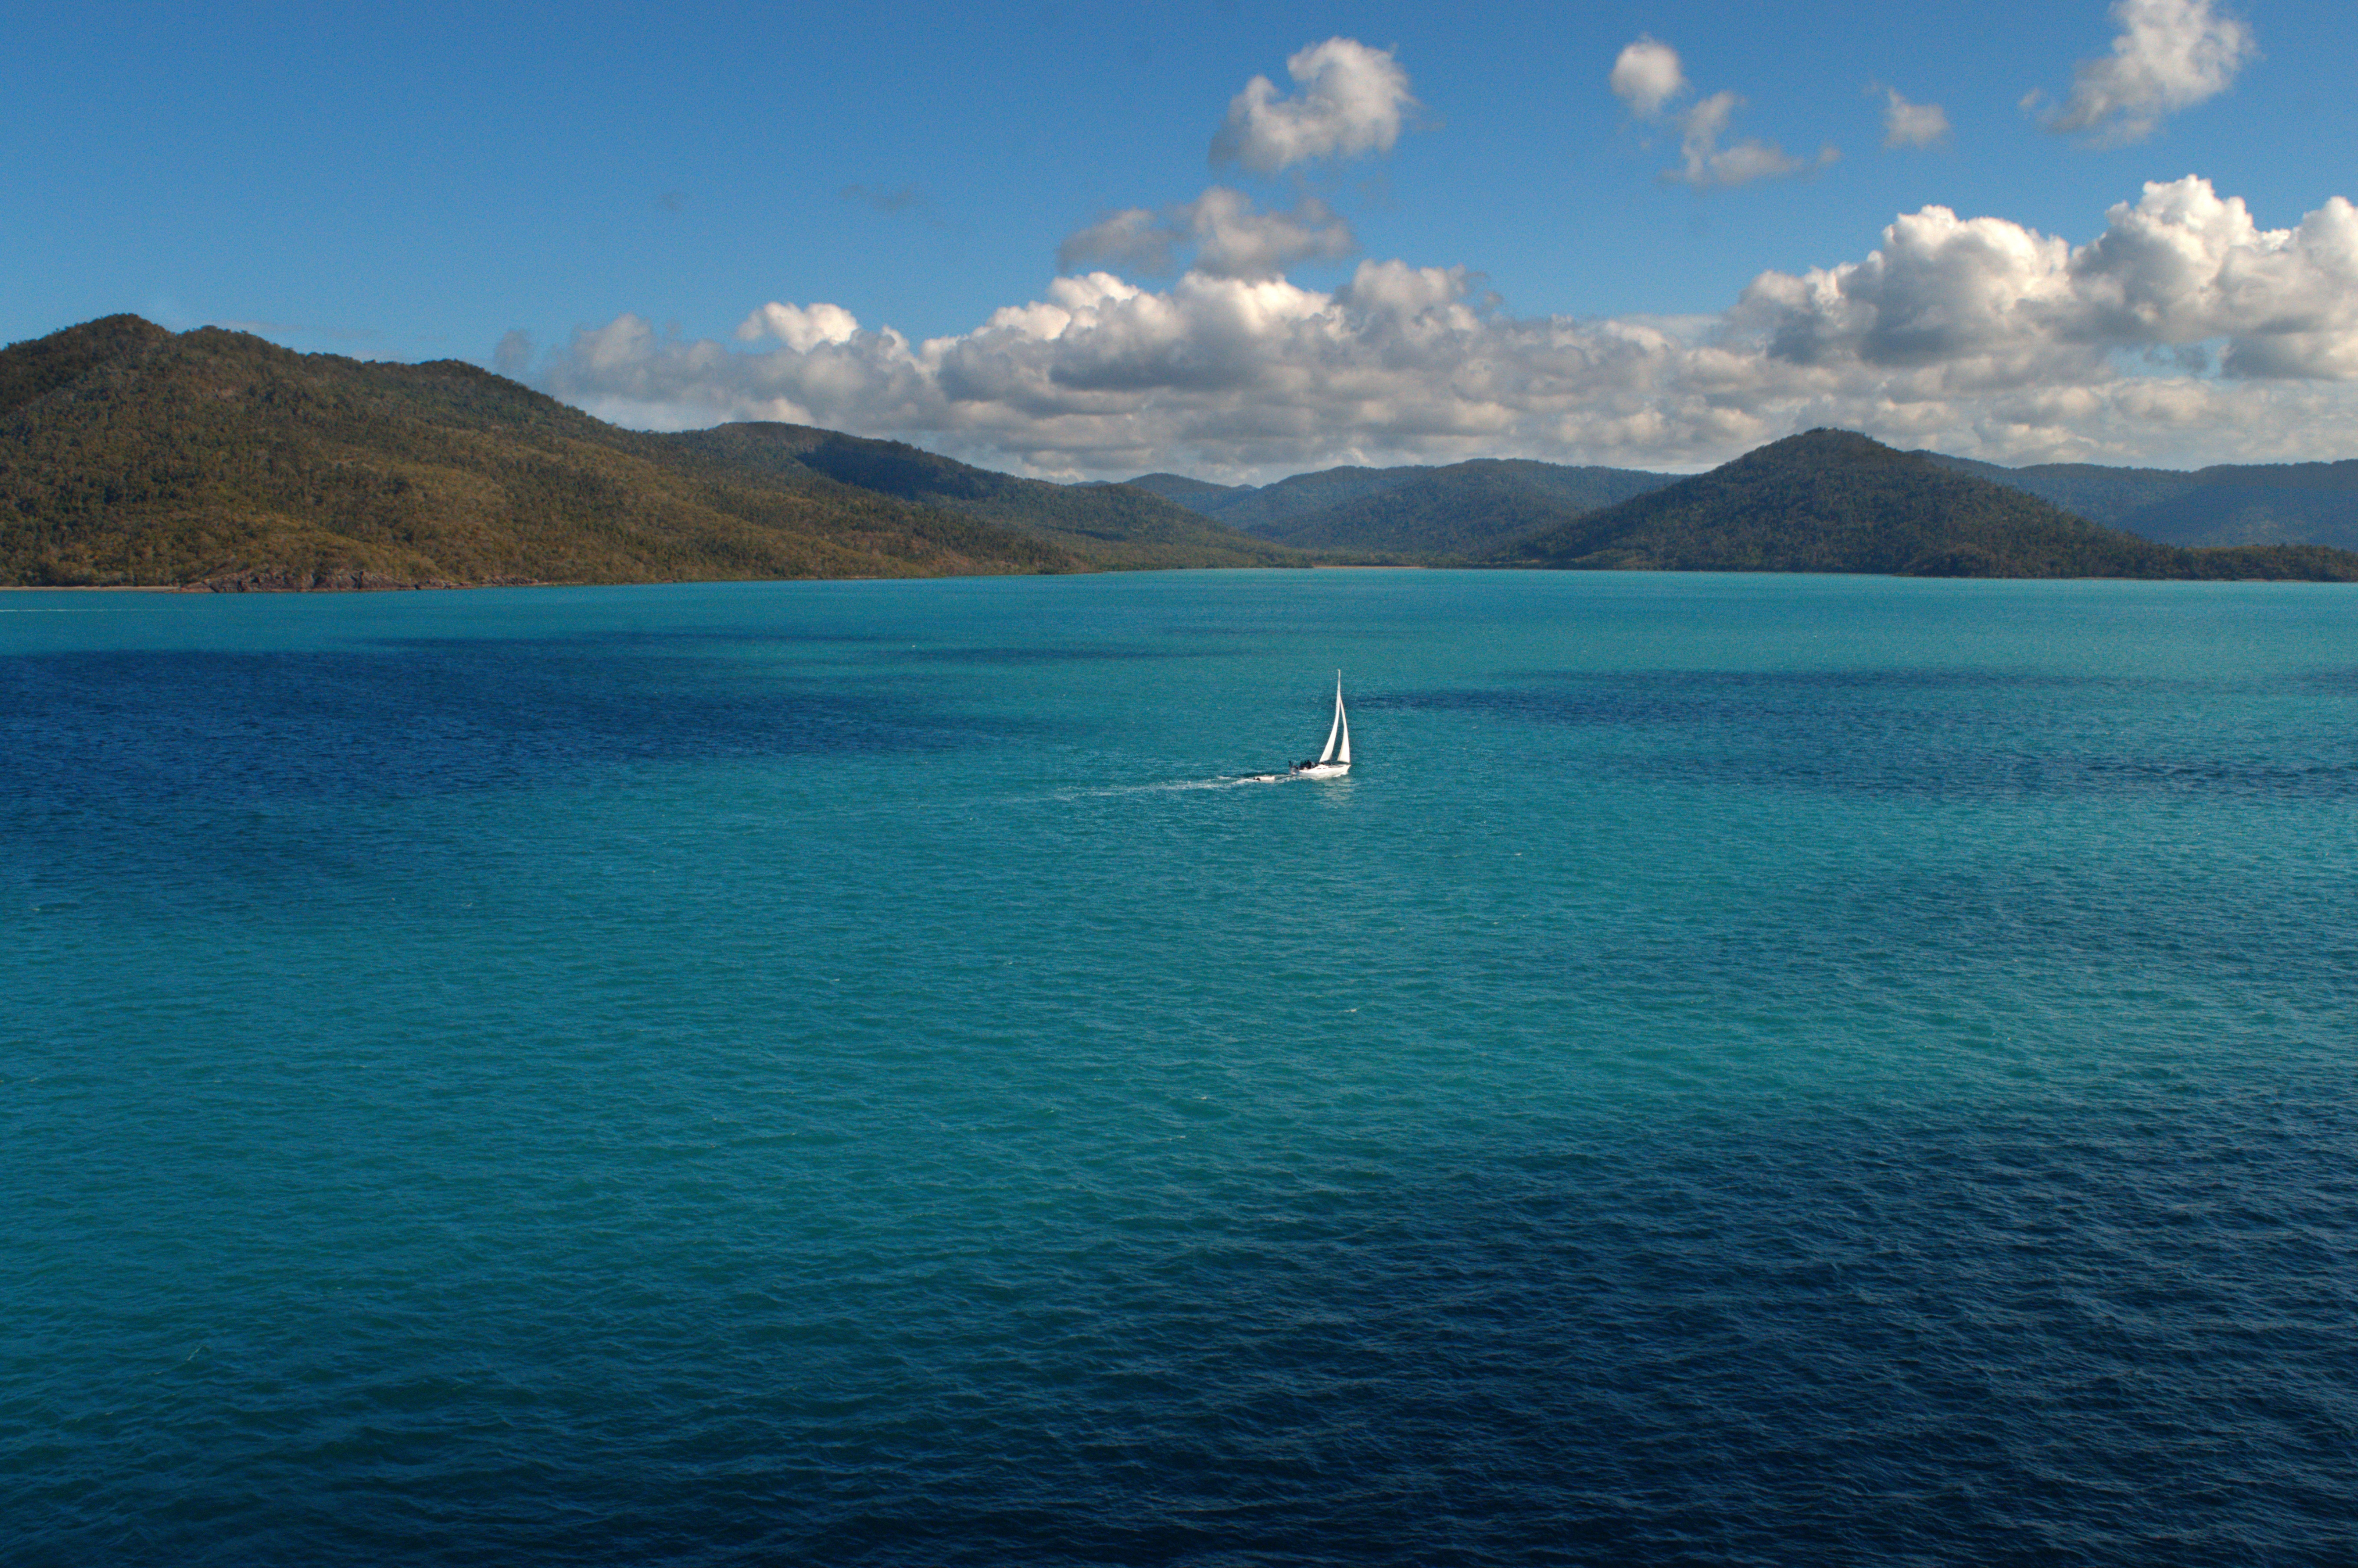
sea, coast, ocean, horizon, lake, lagoon, bay, island, fjord, reservoir, sailboat, body of water, archipelago, loch, cape, islet, great barrier reef